Orleir Cameli

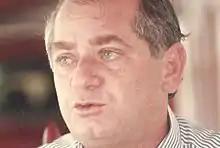
A portrait of Orleir Messias Cameli

Orleir Messias Camel (16 March 1949 - 8 May 2013) was a Brazilian politician and businessman who held the office Governor of Acre from 1995 to 1999.